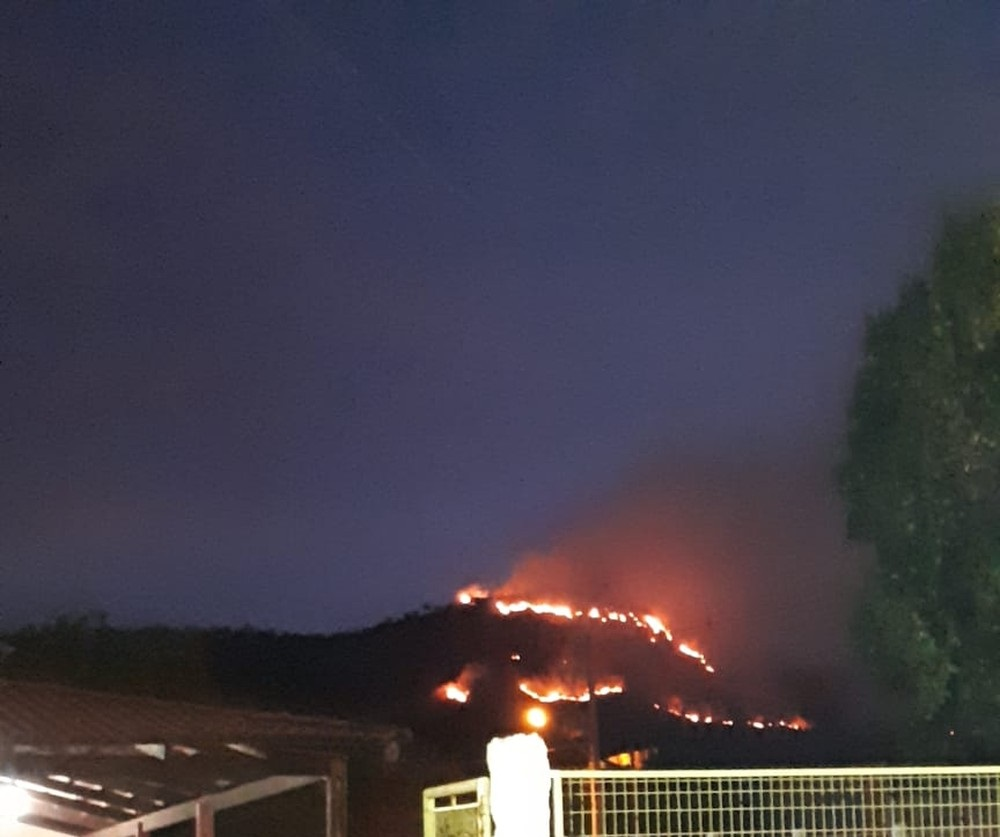
Fire: yes
Smoke: yes